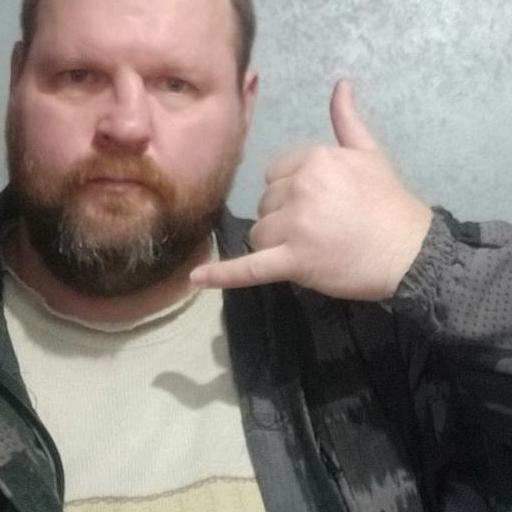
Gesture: call